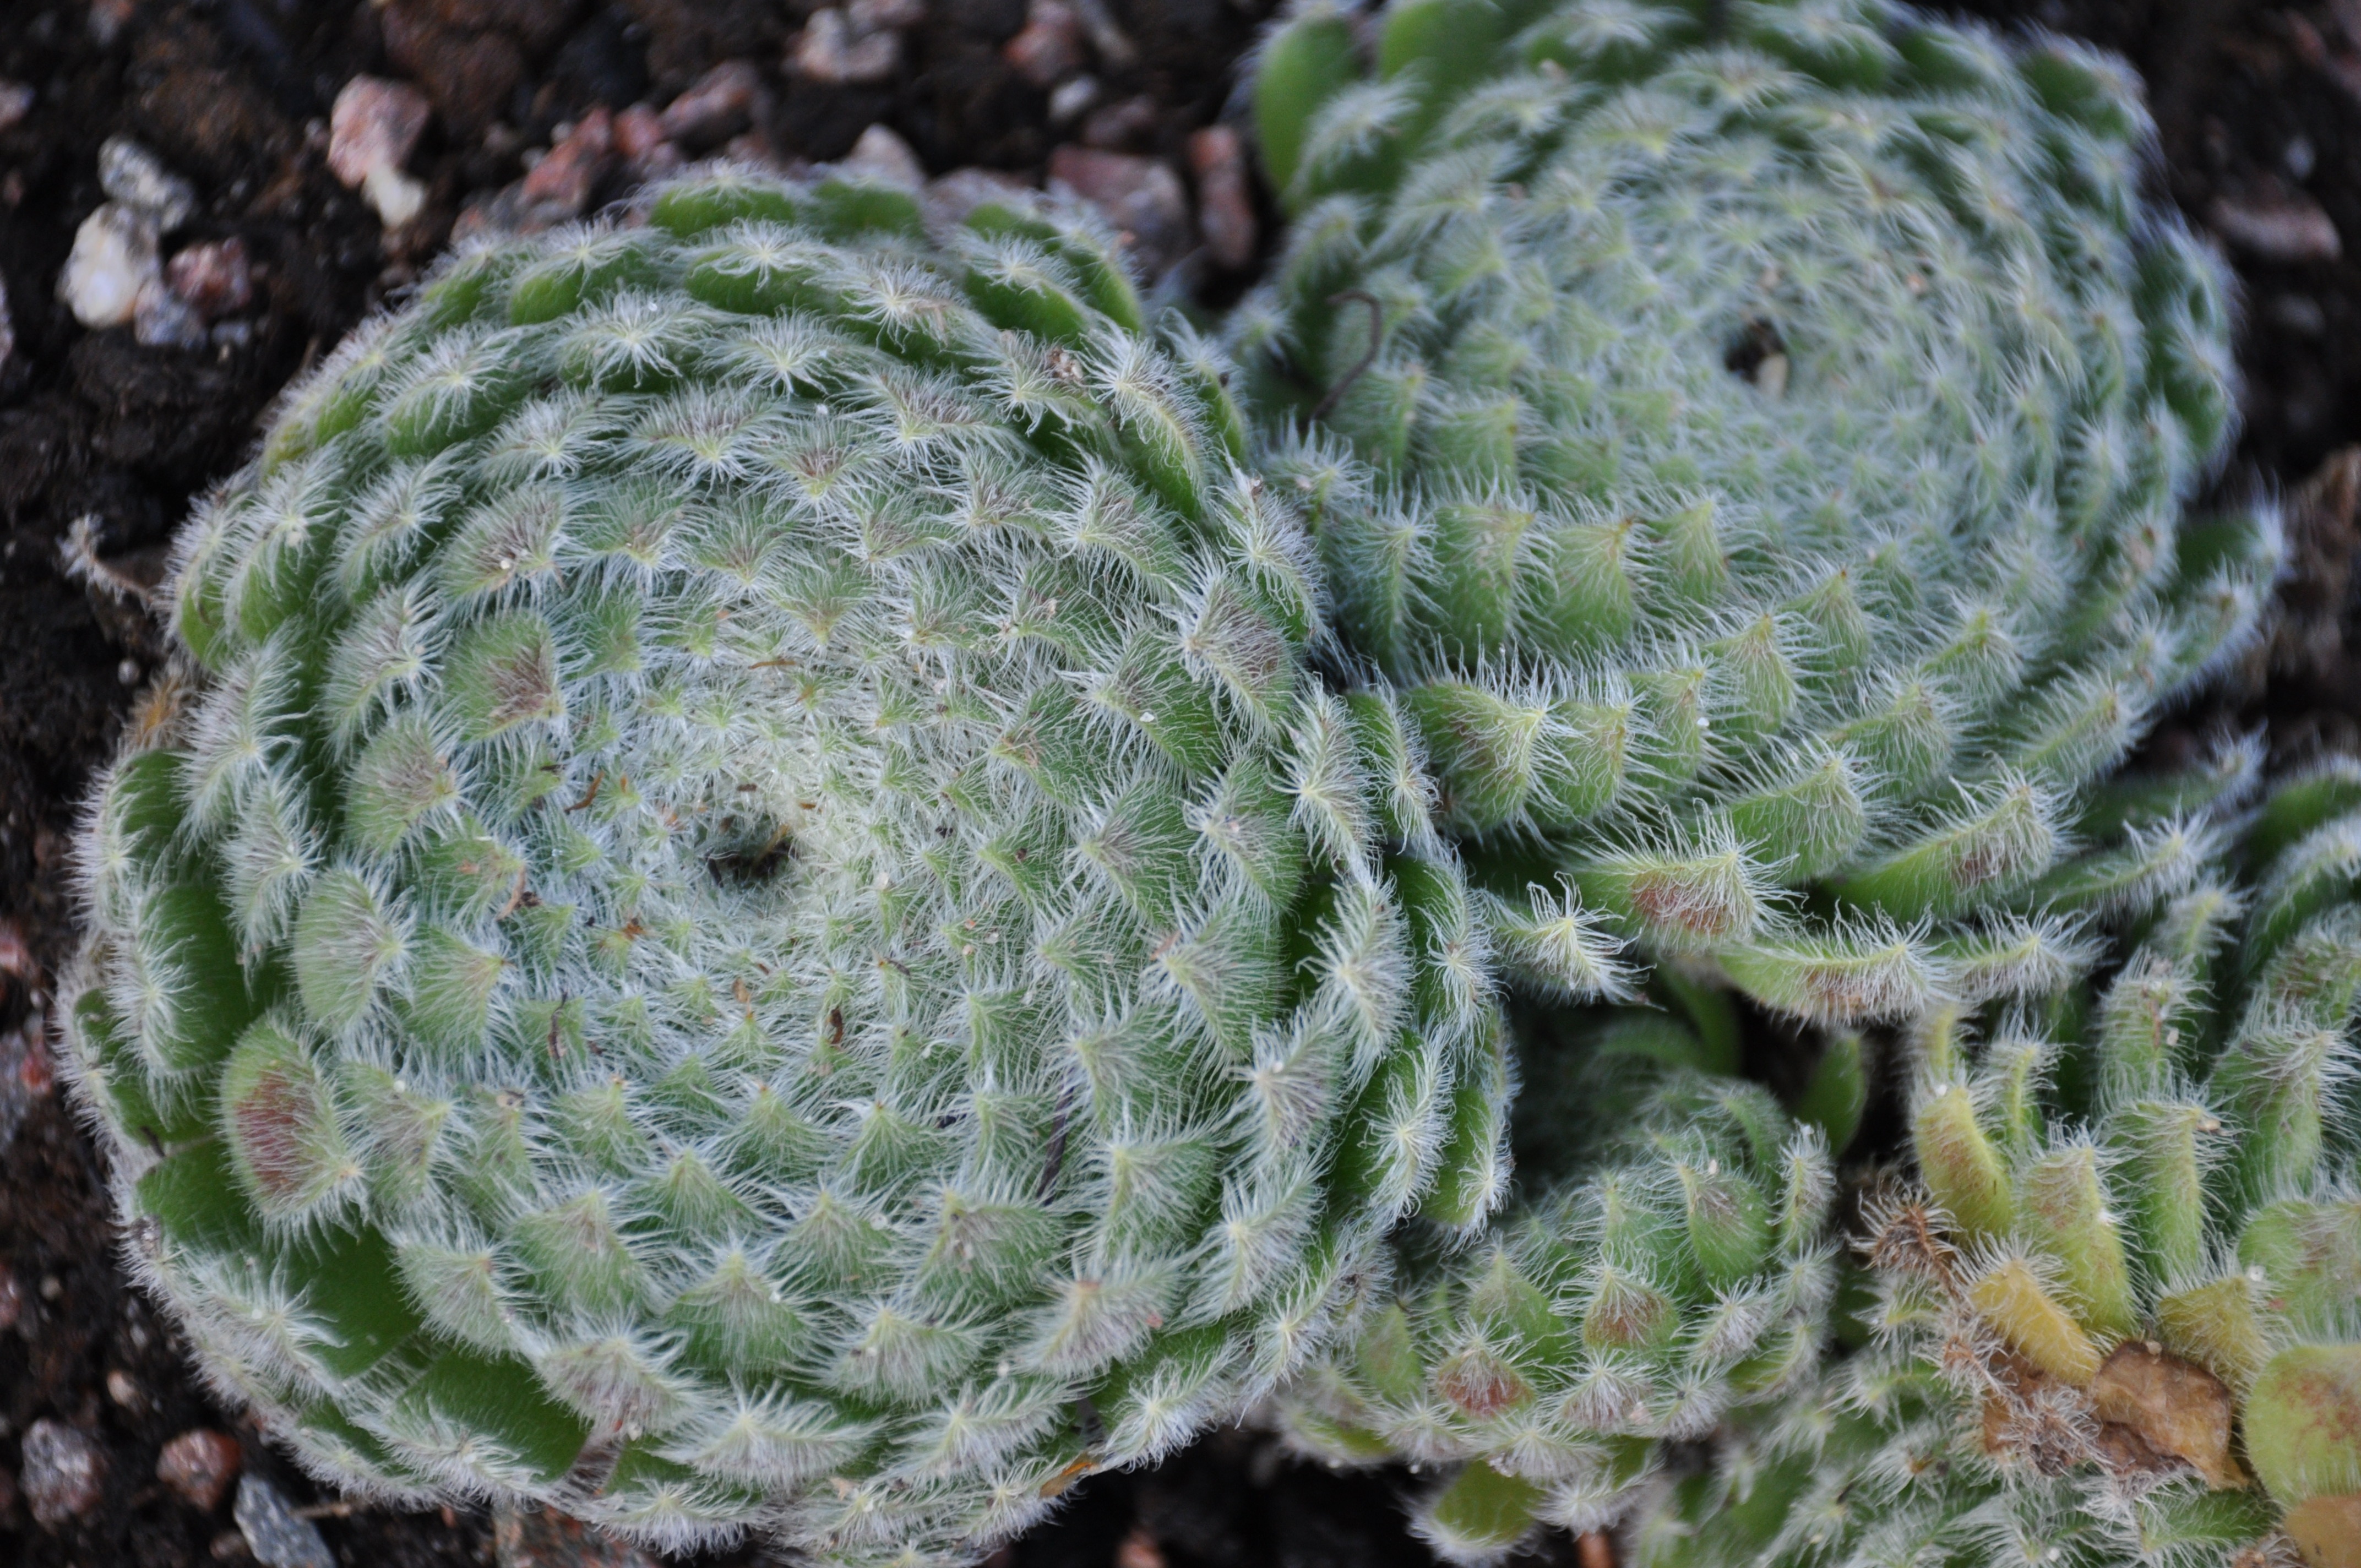
cactus, plant, flower, food, green, produce, botany, succulent, garden, closeup, flora, plants, flowers, background, macro photography, flowering plant, prickly pear, plant stem, land plant, thorns spines and prickles, hedgehog cactus, nopal, eastern prickly pear